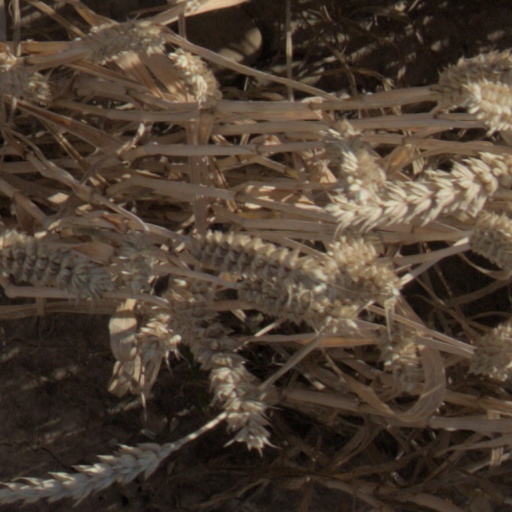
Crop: wheat